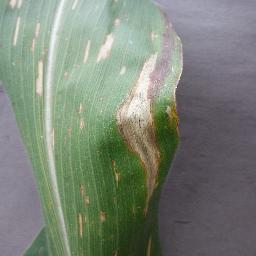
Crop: corn
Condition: (maize)_northern_blight